List of oyster bars

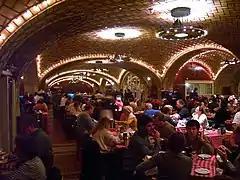
Oyster Bar in New York City, 2006

This is a list of notable oyster bars. An oyster bar is a restaurant specializing in serving oysters, or a section of a restaurant which serves oysters buffet-style. In France, the oyster bar is known as "bar à huîtres". Oysters have been consumed since ancient times and were common tavern food in Europe, but the oyster bar as a distinct restaurant began making an appearance in the 1700s.